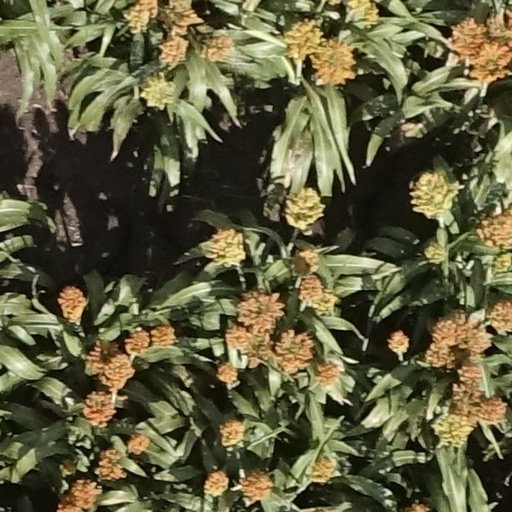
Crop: sorghum